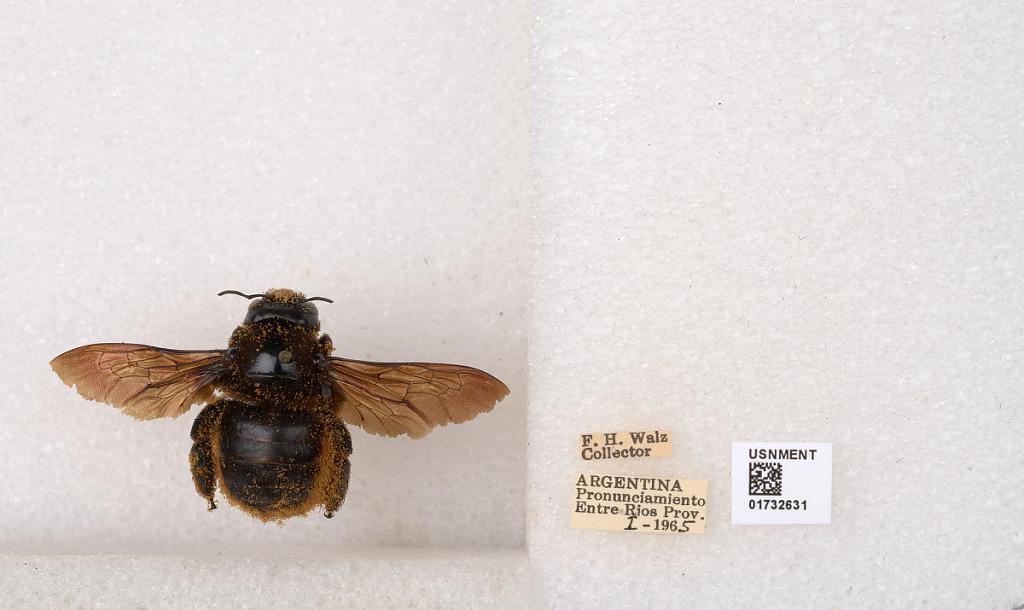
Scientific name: Xylocopa (Neoxylocopa) augusti Lepeletier
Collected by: F. Walz
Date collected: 1965-1-1
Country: Argentina
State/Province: Entre Rios
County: Departamento de Uruguay
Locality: Pronunciamiento
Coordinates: -32.3452, -58.4404